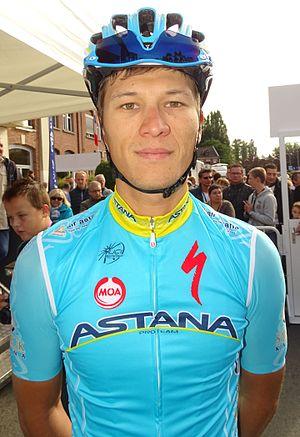
Reportage réalisé le dimanche 6 septembre à l'occasion du départ et de l'arrivée du Grand Prix de Fourmies 2015 à Fourmies, Nord-Pas-de-Calais, France.
Rouslan Bakhytjanovitch Tleoubaïev - en russe : Руслан Бахытжанович Тлеубаев et en anglais : Ruslan Tleubayev -, né le 3 juillet 1987 à Almaty, est un coureur cycliste kazakh, professionnel entre 2013 et 2018.